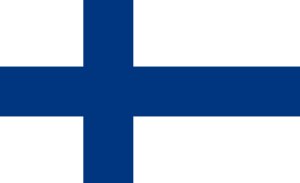
Nordiske hunderacer / Organisering af hunde / Finland
Finland
Nordiske hunderacer er en gruppe af nationale hunderacer, der oprindeligt er opstået i en eller flere af de fem nordiske lande: Danmark, herunder Færøerne og Grønland, Finland, herunder Åland, Island, Norge og Sverige, herunder Gotland.